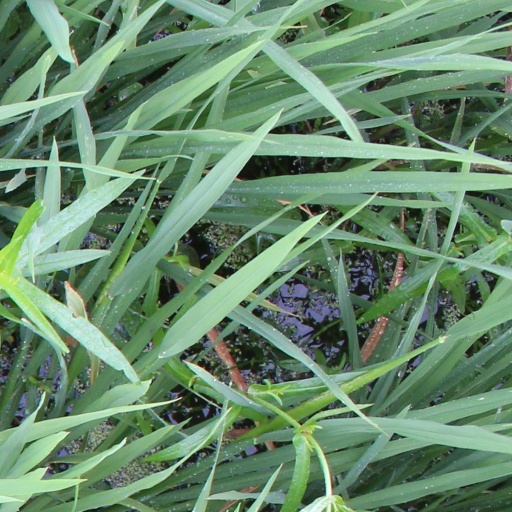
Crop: rice